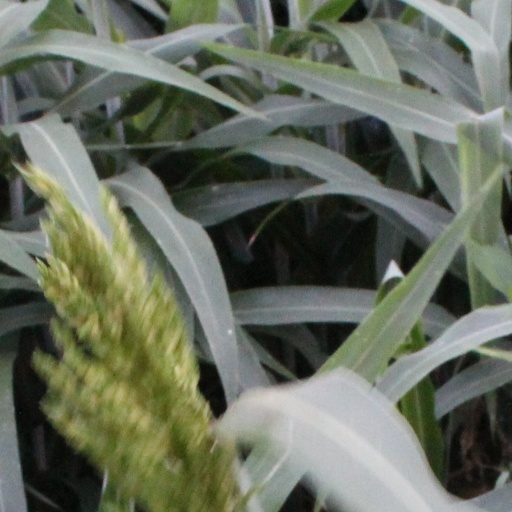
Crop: sorghum